Spilve Airport

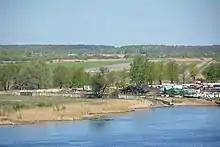
Spilve Airport, seen from River Daugava

Spilve Airport was first used as early as World War I. In 1922-1926 Latvijas Gaisa Satiksmes Akciju Sabiedriba operated flights on Berlin – Königsberg – Kaunas (or Klaipėda / Mėmel) – Riga line. From 1928, regular commercial flights of German-Soviet Deruluft linked Spilve with Berlin via Königsberg, Moscow via Smolensk and Leningrad via Tallinn. From 1932 Polish LOT connected Spilve to Warsaw via Vilnius and to Helsinki via Tallinn. In 1936 German Lufthansa started flights Berlin-Königsberg-Kaunas-Riga-Tallinn-Helsinki. In 1937 Swedish Aerotransport (A.B.A.) and Soviet Aeroflot started a route Stockholm-Riga-Velikiye Luki-Moscow. In 1937-1940 Latvian Valsts gaisa satiksme had regular flights from Spilve to Liepāja.